Yu Ruzhou

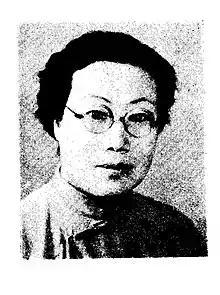
Yu in 1953

Yu Ruzhou (30 January 1899 – 18 March 1988) was a Chinese physician and politician. She was among the first group of women elected to the Legislative Yuan in 1948.